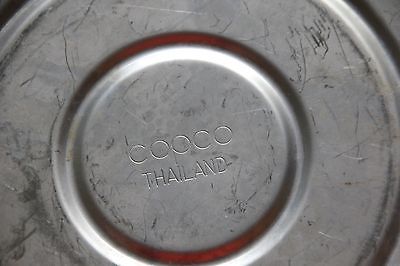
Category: kettle